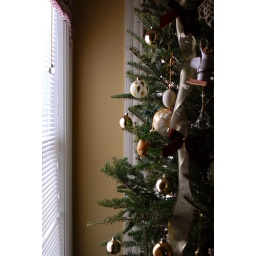
The tree at the house in Lowell...